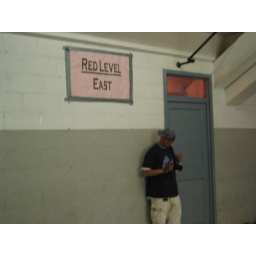
Canuckr doing his thing by the janitor closet on the east wall of the red concourse area.